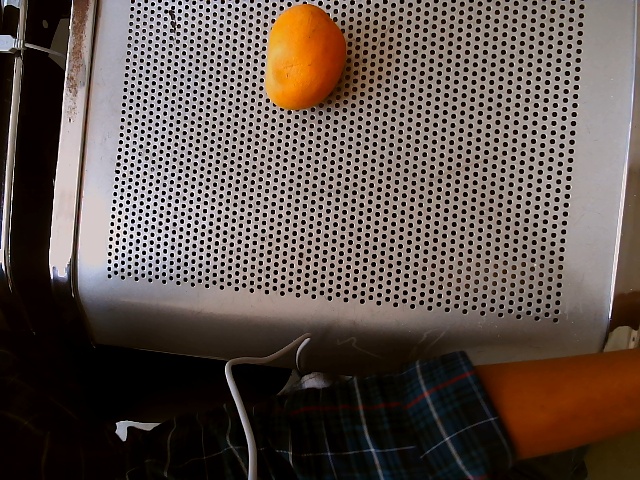
Label: Ripe_Mango